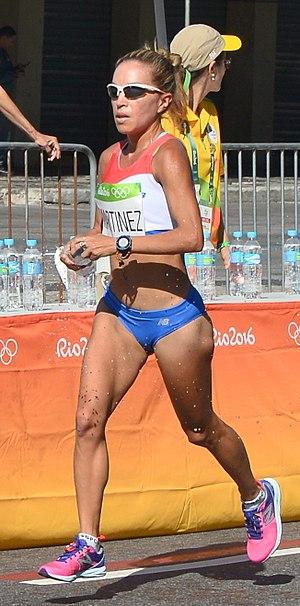
Passage du marathon des jeux olympiques de Rio 2016 dans le centre de Rio
Carmen Patricia Martínez est une athlète paraguayenne, spécialiste du fond et du marathon.